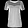
Label: Shirt